Torgeir Sæverud Higraff

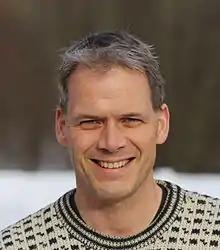
Higraff in 2015

Torgeir Sæverud Higraff is an explorer, teacher and author with special interest in prehistoric transoceanic contact. Like Thor Heyerdahl, Higraff combines history, anthropology and traditional knowledge with expeditions. In 2002, the year Heyerdahl died, Higraff decided to recreate the Kon-Tiki expedition, and in 2006 the Tangaroa Expedition sailed from Peru to Raiatea in eastern Polynesia. Tangaroa outperformed Kon-Tiki by using an improved sail rig and active use of the guara centerboards.